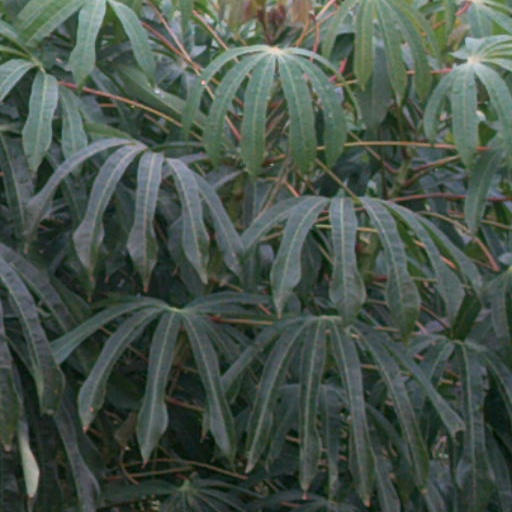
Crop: cassava